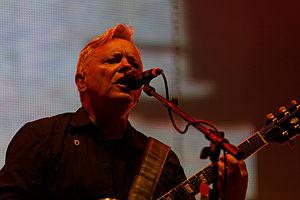
La chronologie du rock, présente les principaux événements de ce genre musical et des différents courants qui en sont issus.